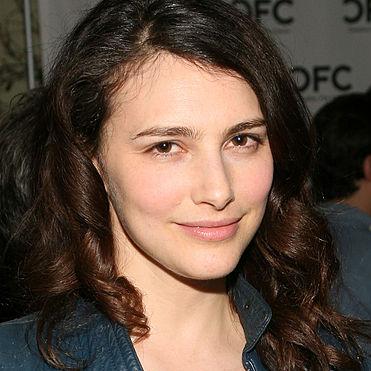
Age: 30